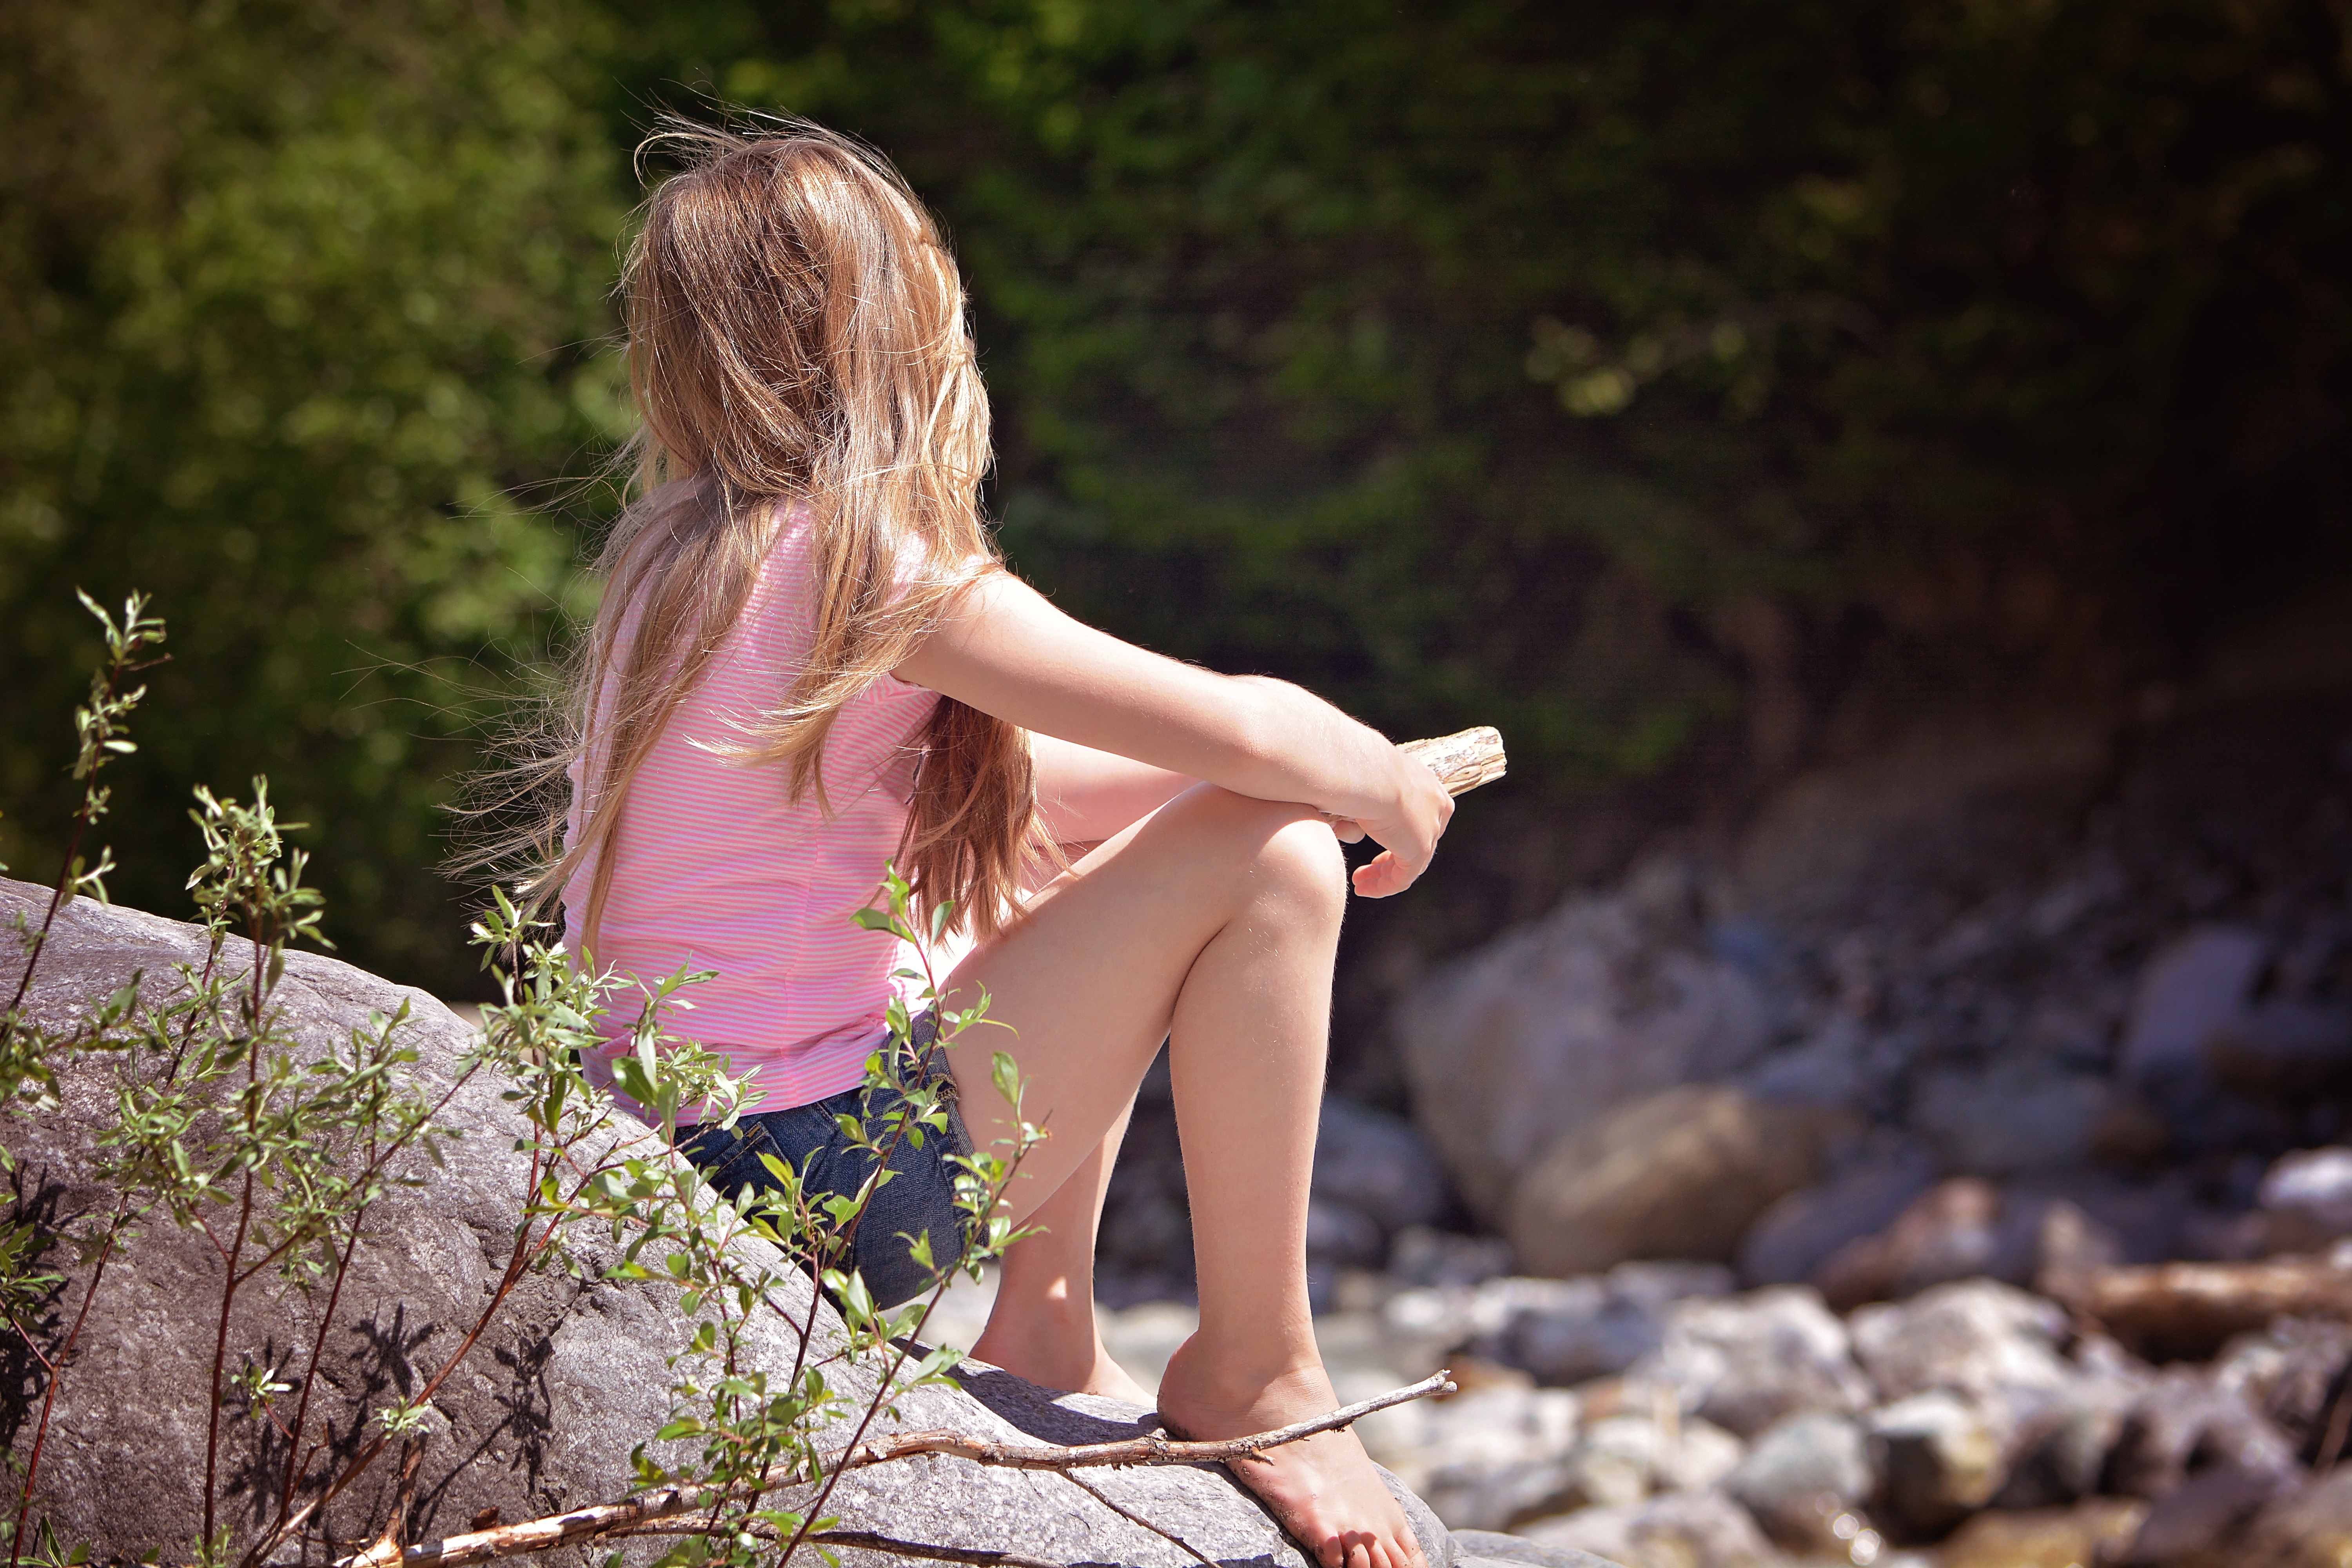
nature, person, girl, woman, photography, sunlight, flower, leg, thinking, portrait, model, spring, relax, sitting, child, human, fashion, rest, lady, season, long hair, stones, dress, photograph, beauty, blond, out, bach, silent, stream bed, photo shoot, portrait photography, art model